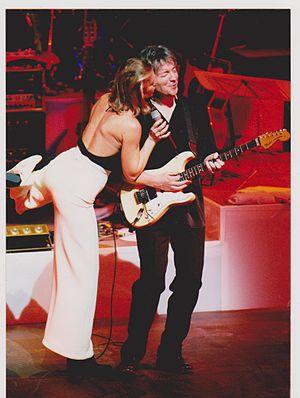
Sheila a l'Olympia 1999